Gallagher Flint Station Archeological Site

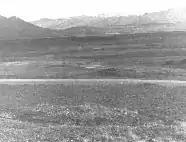
Countryside at the site

The Gallagher Flint Station Archeological Site is an archaeological site and National Historic Landmark in northern Alaska. Discovered in 1970 during the construction of the Trans-Alaska Pipeline, it yielded a radiocarbon date of 10,540 B.P., making it the oldest site of human activity then known in the state at the time of its discovery.